Dark Earth

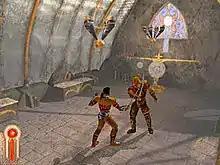
Combat in "Dark Earth"

"Dark Earth" is a third-person game centered around item-collection and weapon-based melee combat. The game world is filled with a variety of different weapons which can be used until broken, requiring a constant need to expand the main character Arkhan's weapon collection. The vast majority of the weapons are scavenged or improvised, such as kitchen knives and shivs. There are a very limited number of guns in "Dark Earth", as most people have forgotten about firearms. For the select few guns Arkhan finds, there is a limited amount of ammo, making guns good for only a limited time. Arkhan must also scavenge for food, as it is his only means of healing.